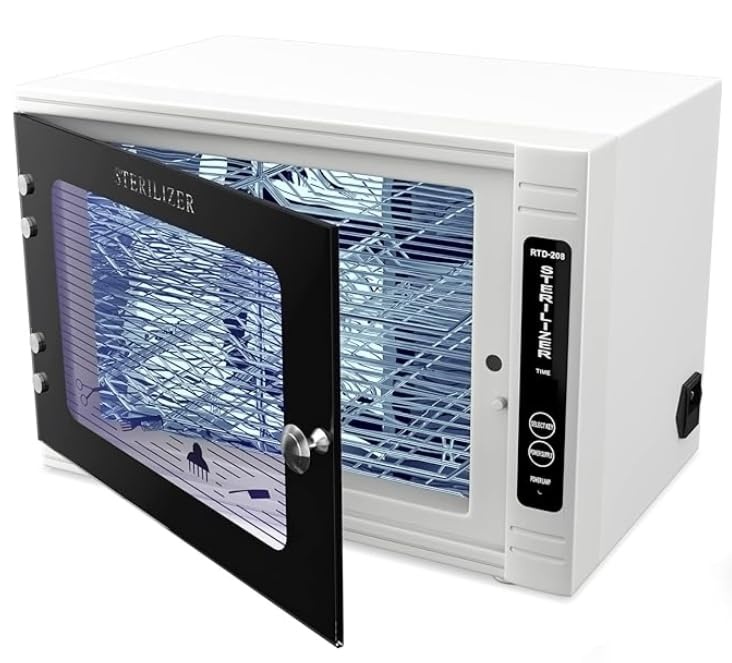
UV Sanitizing Cabinet (12L) Large Capacity - Metal Chemical-Free UVC Cleaner Box with Easy to Use Timer (5-60 Min) for Salon Tools, Manicure Supplies, Baby Bottles, Phones, Cutlery & More
About this item 【Highly Effective UV Cleaning】 Featuring powerful UVC ultraviolet light at a wavelength of 253.7nm, our cleaning cabinet effectively achieves a high level of cleanliness for your tools and belongings. 【12L Large Capacity for Versatile Use】 The spacious interior is designed to accommodate a variety of items, including beauty salon tools, hairdressing equipment, baby supplies, electronics like phones, and even tableware, making it a versatile cleaning solution for home and business. 【Intelligent Timer with Easy Operation】 Equipped with an intelligent control panel, you can easily set the cleaning time from 5 to 60 minutes according to your specific needs. The transparent door and LED display allow for easy monitoring of the cleaning process. 【Enhanced Safety Features】 Our UV sanitizing cabinet uses light for cleaning, eliminating the risk of burns. Additionally, it is designed with a safety switch that automatically turns off the UV light when the door is opened, ensuring user safety. 【Durable Construction & Warranty】 Constructed with high-quality materials and featuring four protective feet to prevent scratches, our UV cleaning cabinet is built to last. We also provide a 1-year manufacturer warranty for your peace of mind. 【Quiet and Chemical-Free Sanitization】 Enjoy a quiet and odorless cleaning process. Our UV sanitizing cabinet uses no chemicals or toxins, making it an eco-friendly and safe way to keep your items clean.The manufacturer has completed EPA registration, EPA EST No. 97788-CHN-1.
Brand: Professionalsterilizer
Category: Electronics > Electronics Accessories > Electronics Cleaners